Jiaomendong station

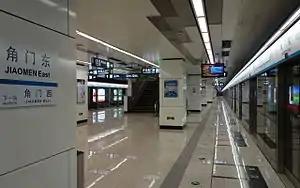
Platform

Jiaomendong station is a station on Line 10 of the Beijing Subway. The phase II of Line 10 entered in operation on December 30, 2012. However, this station did not open on that day, and Line 10 skipped this station. The station opened on 5 May 2013.